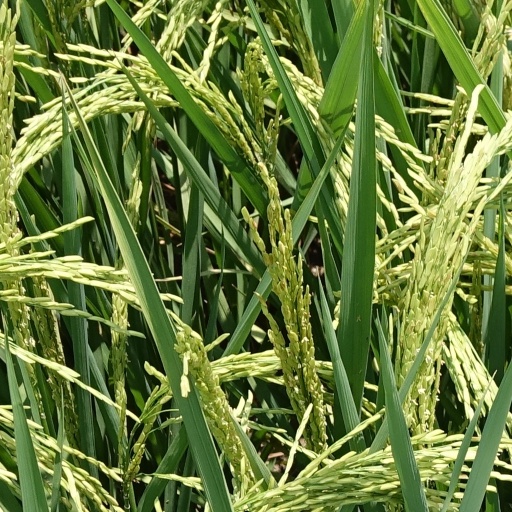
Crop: rice